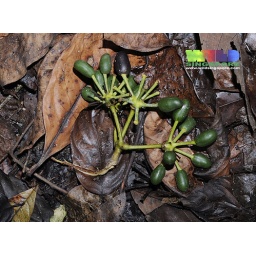
Unidentified fallen fruit in the forest